Pharmacology of cyproterone acetate

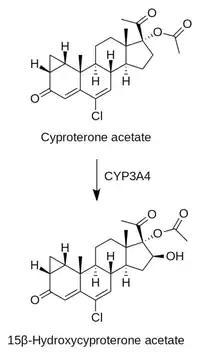
Metabolism of CPA.

The antiandrogenic activity of CPA is dose-dependent. Although CPA is a potent antiandrogen, relatively high doses of CPA are nonetheless required for clinically important AR antagonism. The clinical antiandrogenic efficacy of birth control pills containing CPA, which have only low doses of CPA in them (2 mg/day), often can't be distinguished from that of birth control pills containing other progestins. It is likely that the antiandrogenic effects of CPA-containing birth control pills are due mostly to the ethinylestradiol component and/or suppression of androgen levels, rather than the antiandrogenic activity of the small doses of CPA present in them.